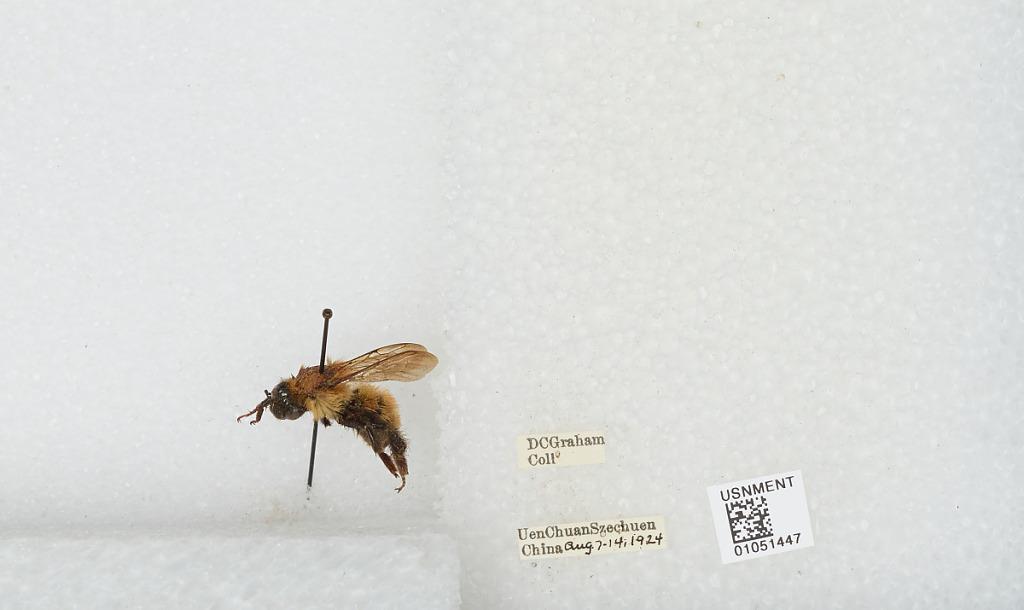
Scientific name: Bombus sp.
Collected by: D. Graham
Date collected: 1924-8-7
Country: China
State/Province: Sichuan
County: Wenchuan Xian
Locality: Wenchuan